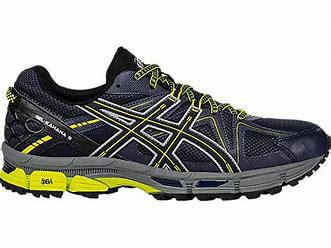
Brand: Asics
Model: Gel Kahana 8